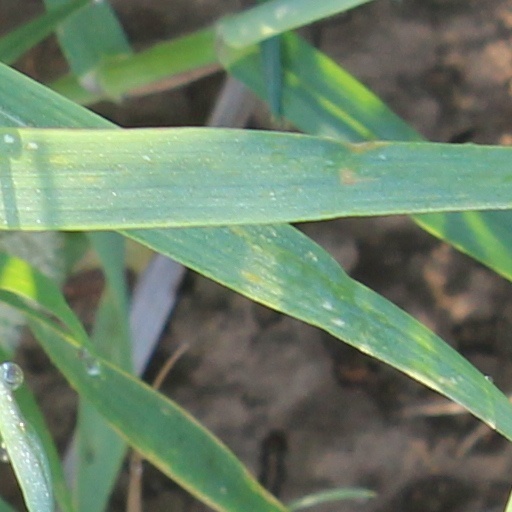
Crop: wheat